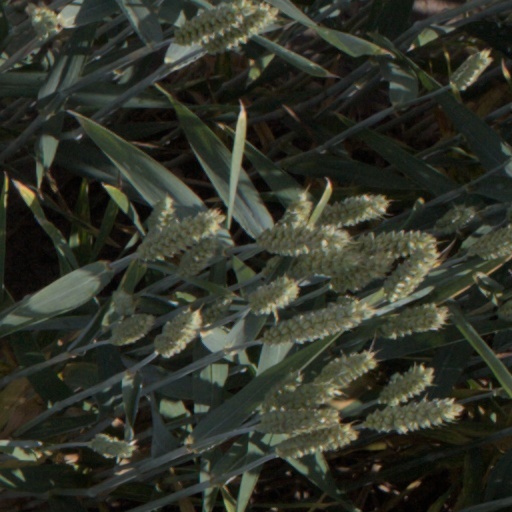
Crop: wheat